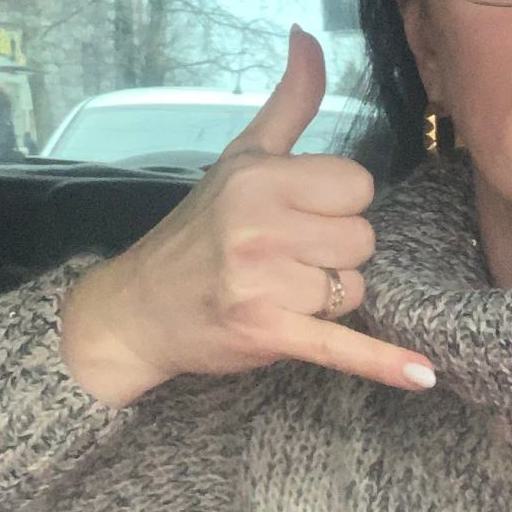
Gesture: call